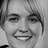
Emotion: happy